Nang Kwak

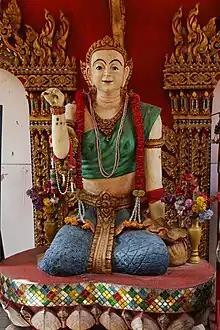
Nang Kwak icon in the Wat Phra That Ruang Rong temple, Sisaket

Nang Kwak is a Bodhisattva, household goddess or Spirit of Thai folklore. She is deemed to bring good fortune, prosperity and attract customers to a business. Although Nang Kwak is more a figure of popular folklore than a deity, there are Buddhist legends that seek to incorporate her into the Buddhist fold.